Ettore Cadorin

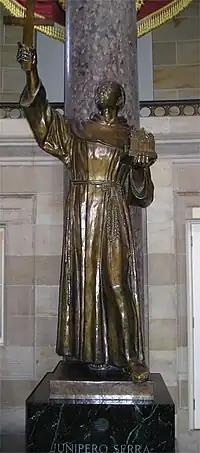
Statue of Junípero Serra, National Statuary Hall Collection

Ettore Cadorin (March 1, 1876June 18, 1952) was an American sculptor and teacher born in Venice. His father Vincenzo Cadorin was a woodcarver and his first teacher. He went on to study at the Academy of Fine Arts in Venice where he studied with Antonio Dal Zòtto (1841–1918), followed by further studies in Rome and Paris.